Alexander R. Bolling

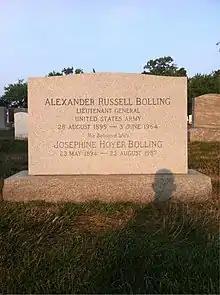
The grave of Lieutenant General Alexander R. Bolling at Arlington National Cemetery.

Bolling was a student at the United States Naval Academy at Annapolis from 1915 to 1916, but he left the academy and enlisted in the United States Army. He was sent to France during World War I, where he earned a battlefield commission. While in command of a company of the 4th Infantry, 3rd Division, in the Boise-des-Nesles, on the night of July 14, 1918, Second Lieutenant Bolling earned the Distinguished Service Cross, the citation reading: